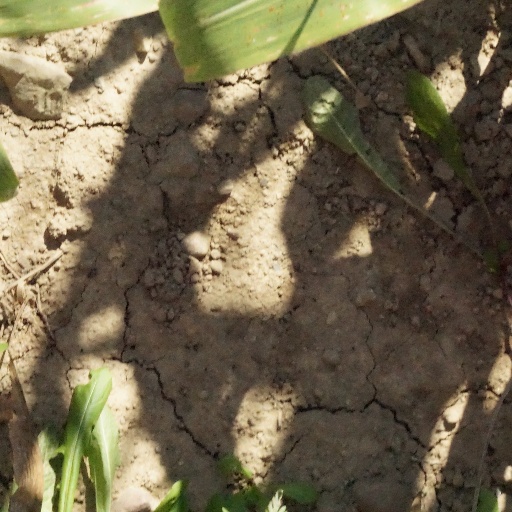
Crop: maize; corn